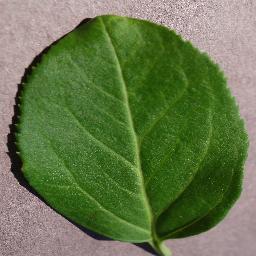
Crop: cherry
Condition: (including_sour)_healthy